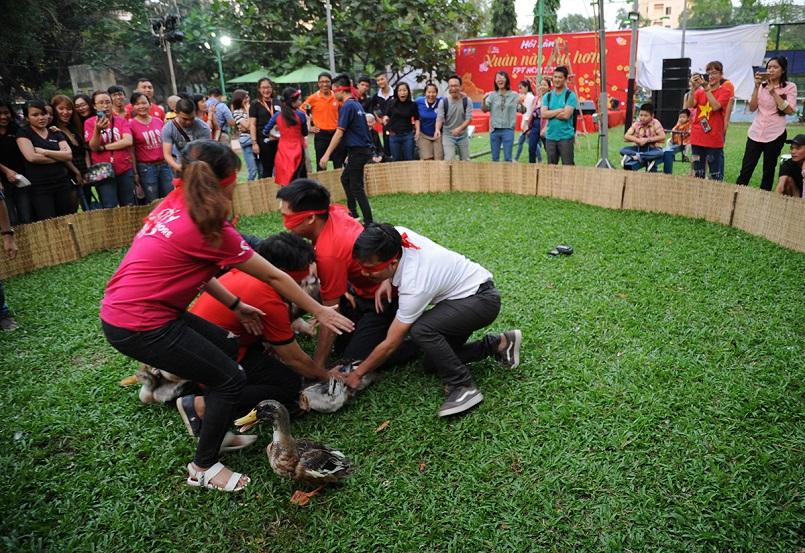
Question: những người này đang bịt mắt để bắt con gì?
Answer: họ bịt mắt để bắt con vịt